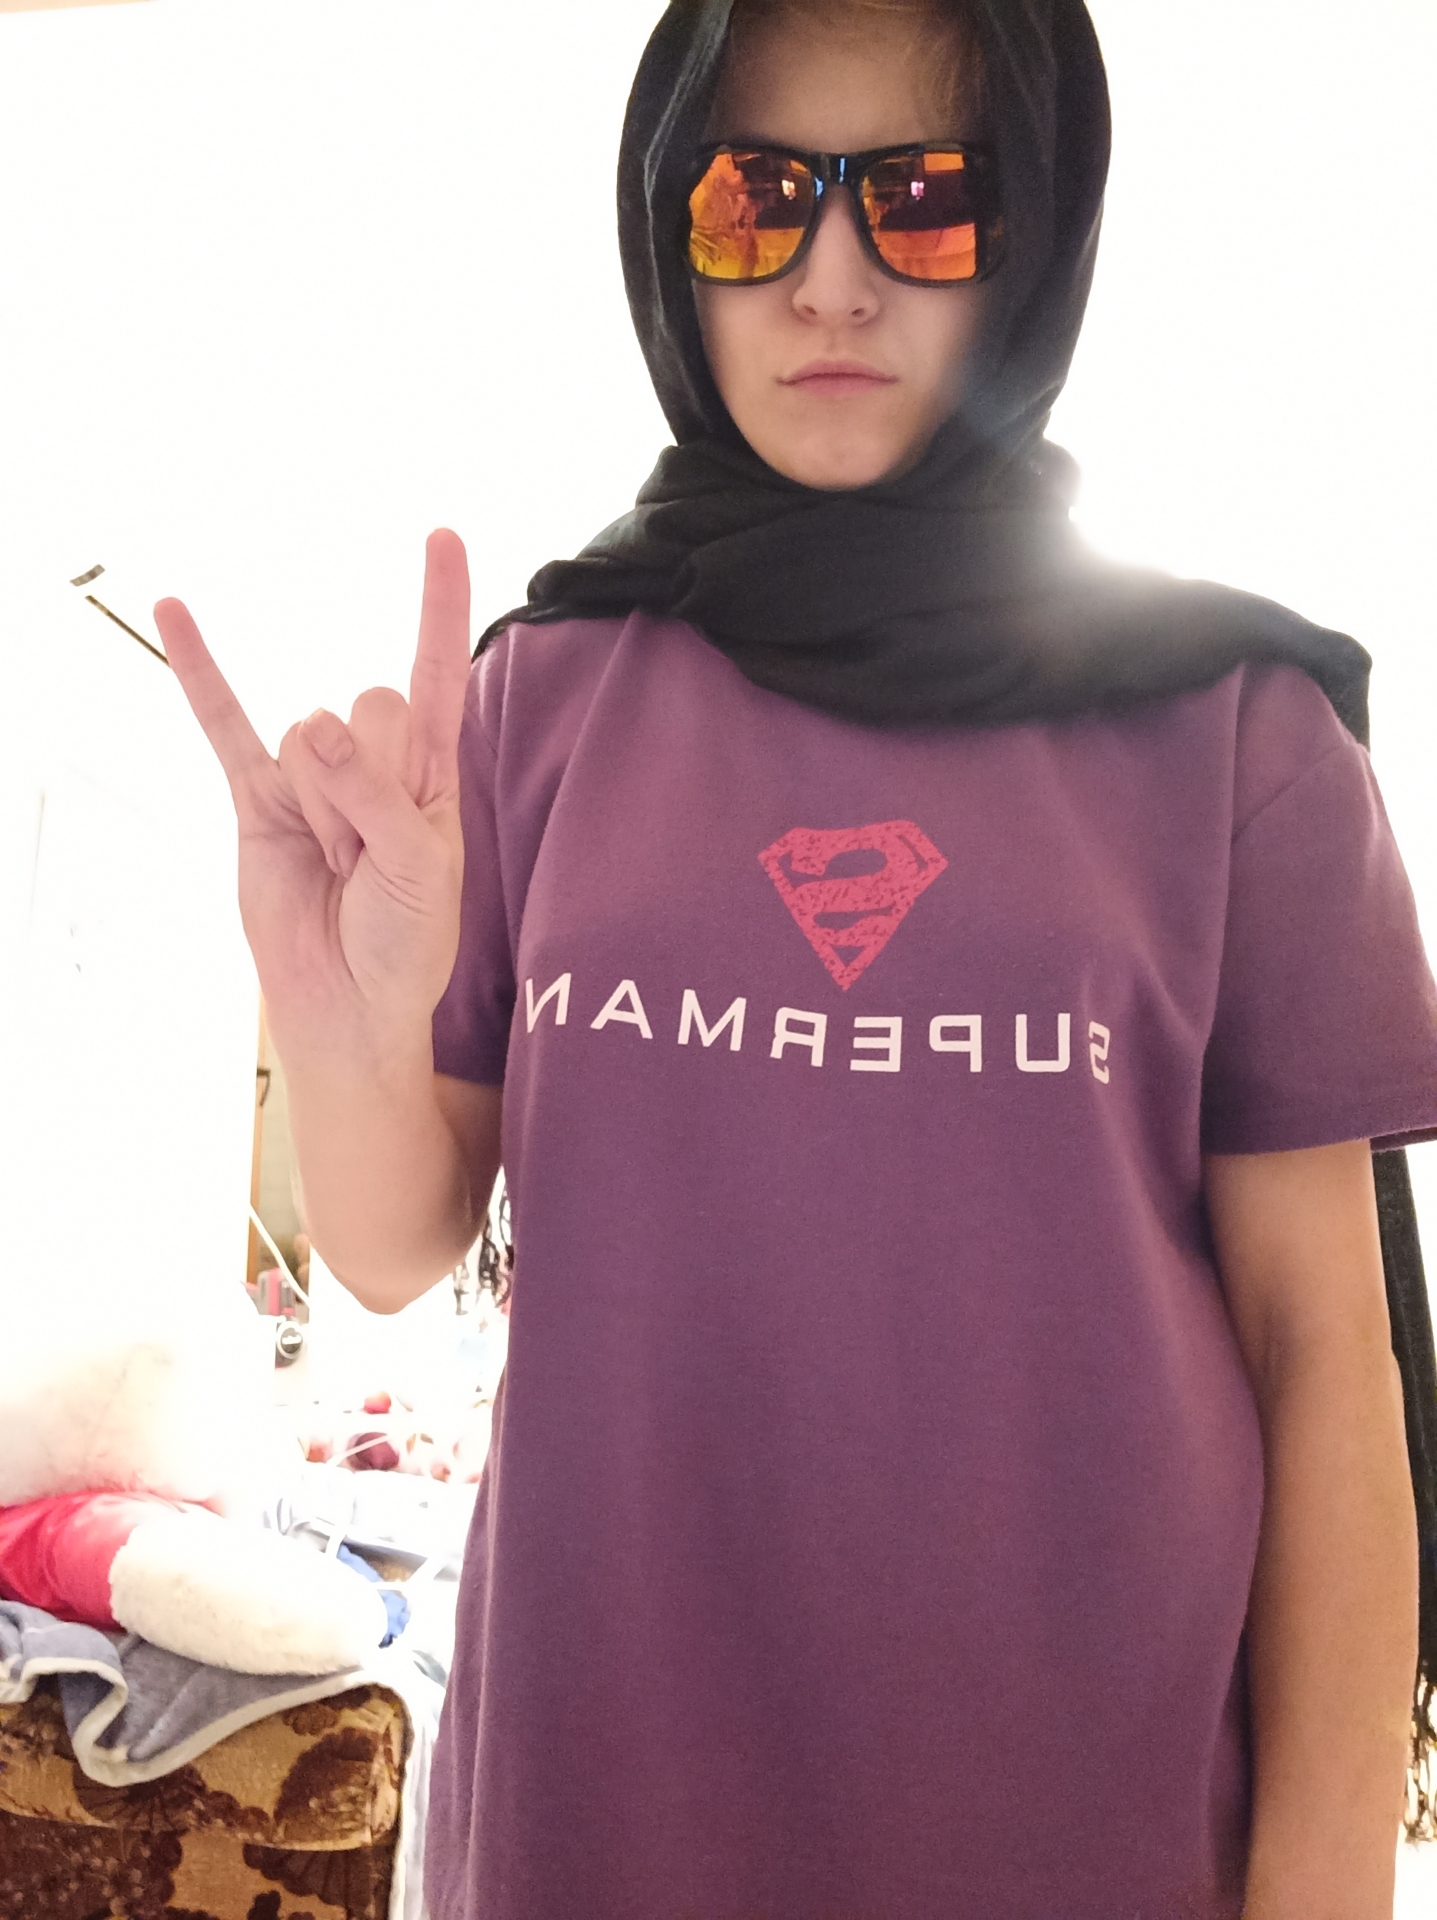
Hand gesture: rock